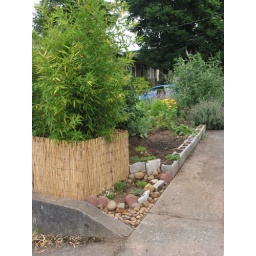
I love the small rock garden Stewart put in front of the bamboo bed